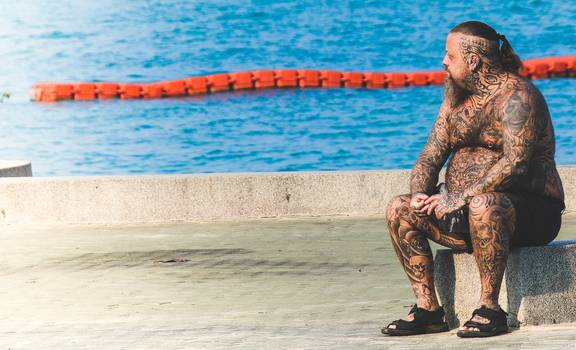
Label: No Watermark